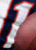
Number: 1